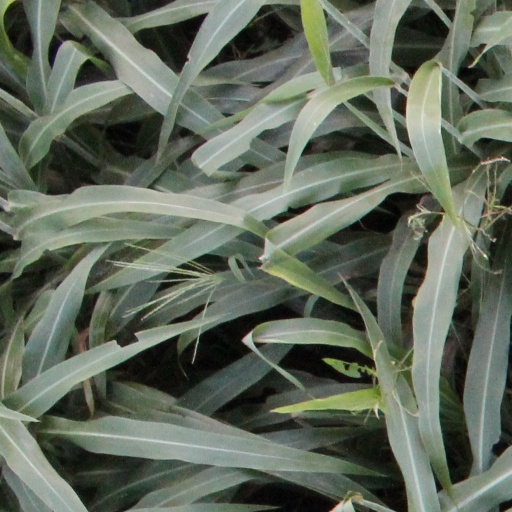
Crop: sorghum